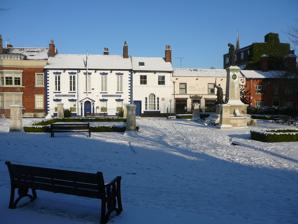
Building: Macclesfield Cenotaph
Country: United Kingdom
Year built: 1921
World War I memorial in Macclesfield, England Park Green showing the War Memorial on the right Macclesfield Cenotaph is a World War I memorial in Park Green, Macclesfield , Cheshire, England. It was unveiled in 1921, and consists of a stone pillar and pedestal and three bronze statues. One statue is that of a mourning female, and the others comprise Britannia laying a wreath over a soldier who had died from gassing, an unusual subject for a war memorial at the time. The memorial is recorded in the National Heritage List for England as a designated Grade II* listed building . History The War Memorial In 1919 a public meeting was held in the town and a War Memorial Committee was formed. The committee invited public subscriptions to be given toward the design and erection of a memorial to commemorate those who had been lost in the First World War. Although money was slow to come in, the committee invited John Millard of the Manchester School of Art to produce a model for a memorial. The model included a statue of Britannia laying a crown of laurels on the body of a soldier who had died from gassing. There was discussion about the "gruesome" nature of this statue, and some argued for a more heroic subject, but Millard's model was eventually accepted. It was built locally by E. and H. Frith, and was unveiled by the Mayor of Macclesfield on 21 September 1921. The ceremony was attended by about 20,000 people. Description The memorial consists of a stone pedestal and pillar, with statues, wreathes, and inscribed plates in bronze. It stands about 7.3 metres (24 ft) high. Behind the memorial is a curved wall ending in pillars and there are four more pillars arranged in front of the memorial; all these carry inscribed plates. On top of the main pillar is the bronze statue of a female figure, mourning and holding a wreath, representing those who were left behind at home. At the foot of the column are two more bronze statues. One is of a soldier who has died from gassing, clutching a gas mask which he had not had time to place over his face. The other is of Britannia, leaning over the soldier, placing a laurel wreath over his head. On the front of the base of the memorial is an inscription: THIS MEMORIAL WAS ERECTED IN HONOUR OF MACCLESFIELD MEN WHO GAVE THEIR LIVES FOR THEIR KING & EMPIRE IN THE GREAT WAR 1914–1918 UNVEILED BY THE MAYOR OF MACCLESFIELD ALDERMAN J. G. FROST J.P. SEPTEMBER 21ST 1921 The left side of the pillar is inscribed: ITALY MACEDONIA DARDANELLES The right side is: FRANCE BELGIUM EGYPT And the back is inscribed: PALESTINE MESOPOTAMIA RUSSIA The names of those who lost their lives are inscribed on a series of bronze plates. Appraisal Following the First World War most memorials were designed to evoke heroic triumphalism or detached contemplation, and they avoided depicting the horrors of war. It was unusual to include depictions of dead soldiers, as this was thought to be too gruesome, an objection that was raised about the dead soldier in the Royal Artillery Memorial by Charles Sargeant Jagger at Hyde Park Corner in London. To depict soldiers dying heroically was more acceptable, and servicemen dying in the arms of angels were included in memorials by Ferdinand Blundstone in war memorials in Stalybridge and at the Prudential Assurance Building in London. As the Macclesfield Memorial is an exception to the general rule of design for war memorials at the time, Morris and Roberts in the Public Sculpture in Britain series consider it to be "of great interest". The monument is recorded in the National Heritage List for England as a Grade II* listed building . It was initially designated on 1 March 1977 at Grade II, and this was raised to Grade II* on 11 November 2016. Grade II* is the middle of the three grades of listing and is applied to "particularly important buildings of more than special interest". Writing about the architecture of Macclesfield, Hartwell et al. in the Buildings of England series describe the memorial as being "The finest thing in town". See also Listed buildings in Macclesfield Grade II* listed war memorials in England References